White-tailed antelope squirrel

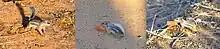
A juvenile white-tailed antelope squirrel enters a human's property and drags its carrot prize to safety

The white-tailed antelope squirrel is commonly spotted in arid habitats throughout the southwestern United States. Throughout this range, "A. leucurus" is omnivorous, feeding primarily on foliage (10%-60% of its diet), seeds (20%-50%), arthropods, and to a lesser extent, vertebrates (mainly lizards and rodents; predatory behavior by ground squirrels has been noted). In conjunction with being a predator, the white-tailed antelope squirrel is also prey to many larger animals, including raptors, various canids, and snakes. These squirrels are not only preyed upon by large predators, but they also fall victim to many diverse ectoparasites. These include various ticks, fleas, mites, lice, and a couple species of parasitic larvae.